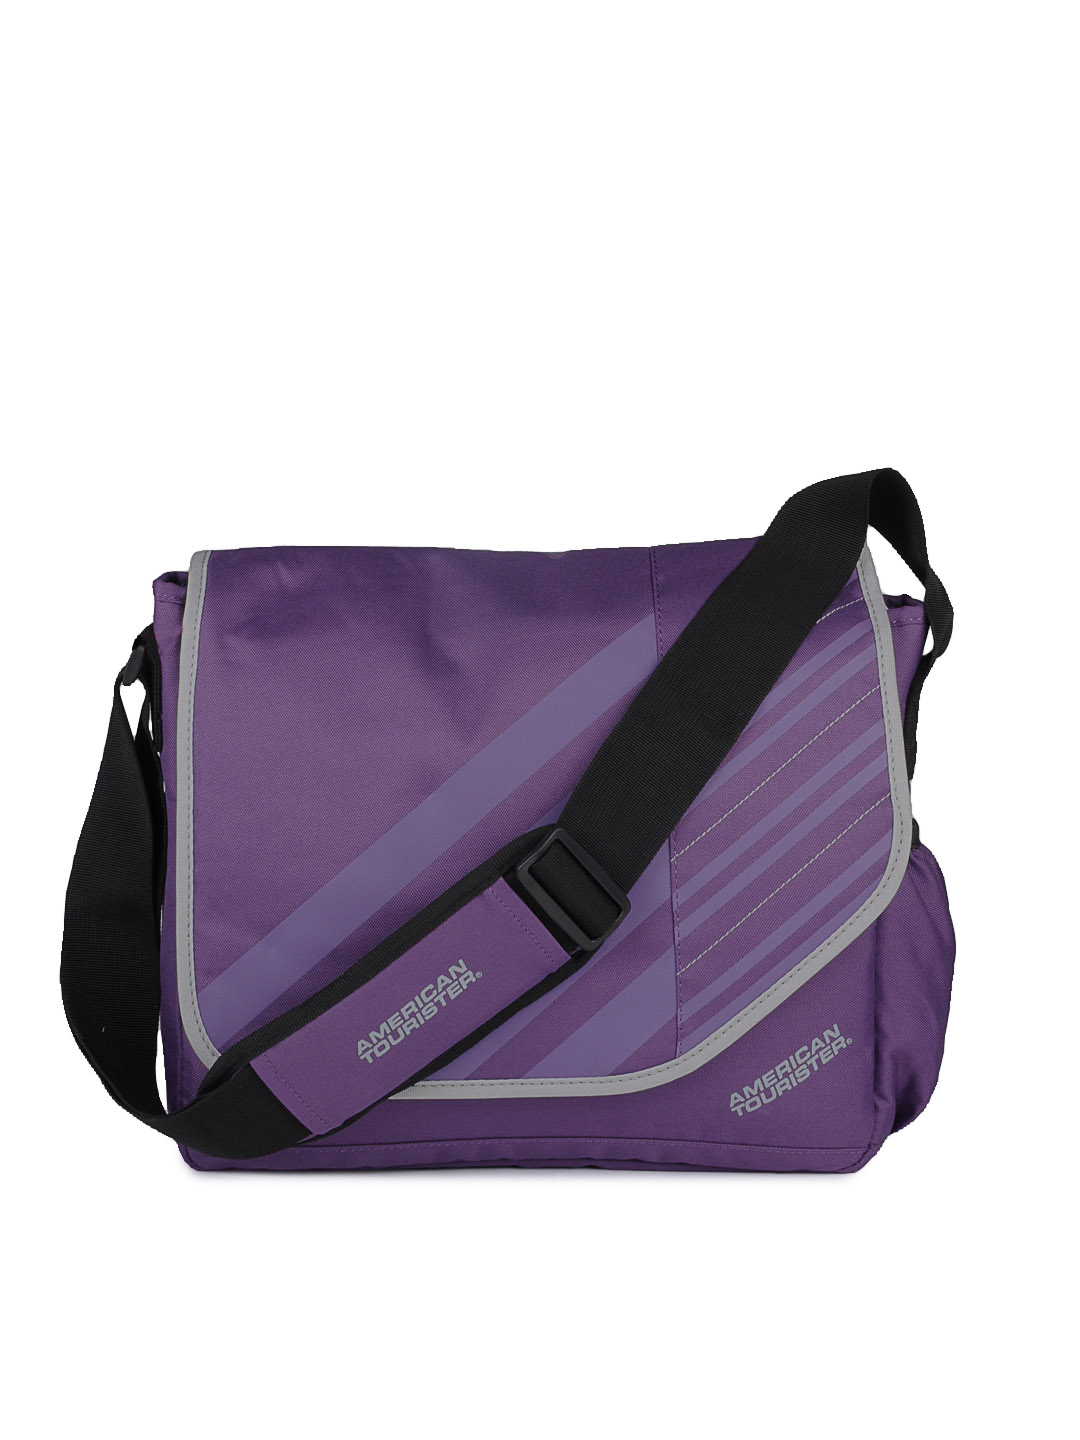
American Tourister Unisex Purple Messenger Bag
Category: Accessories / Accessories / Messenger Bag
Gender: Unisex
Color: Purple
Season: Summer 2012
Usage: Casual